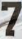
Number: 7